Francesco Morlacchi

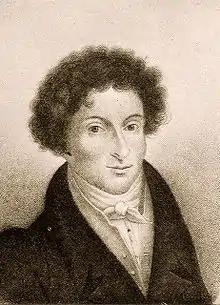
Francesco Morlacchi on a stipple engraving by Luigi Rados.

Francesco Giuseppe Baldassare Morlacchi (14 June 1784 – 28 October 1841) was an Italian composer of more than twenty operas. During the many years he spent as the royal Royal Kapellmeister in Dresden, he was instrumental in popularizing the Italian style of opera.